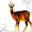
Label: deer